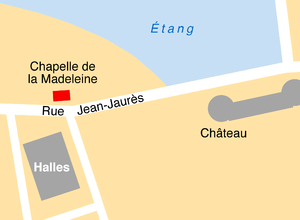
Détruite en 1970, la chapelle de la Madeleine se trouvait à Pont-l'Abbé, dans le Finistère, en Bretagne. Son emplacement était celui de l'actuel numéro 4 de la rue Jean-Jaurès, comme on peut le voir sur les photos anciennes, notamment dans Rémy Pencrec'h, Pierrot Campion, Pont-l'Abbé de ma jeunesse, Brest, Le Télégramme, 2003, p.
La chapelle de la Madeleine, détruite en 1970, se trouvait au bord de l'étang de Pont-l'Abbé, ville du pays Bigouden, dans le Finistère, en Bretagne.